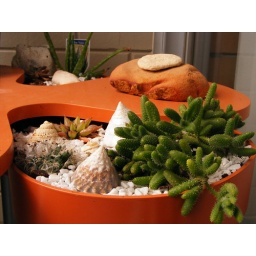
My little succulent oasis in an unusual table my boyfriend found on the street